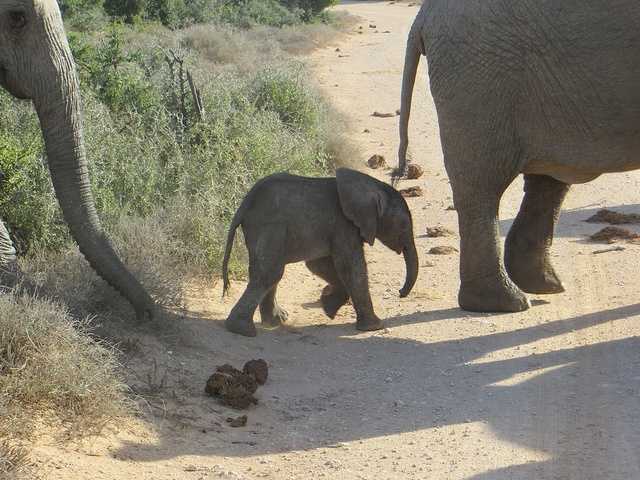
some elephants some dirt plants and bushes
A very cute baby elephant walking behind an adult elephant
A baby elephant walks between two older elephants near grass.
Small baby elephant walking in between two larger elephants.
a baby elephant crossing a street with two adult elephants